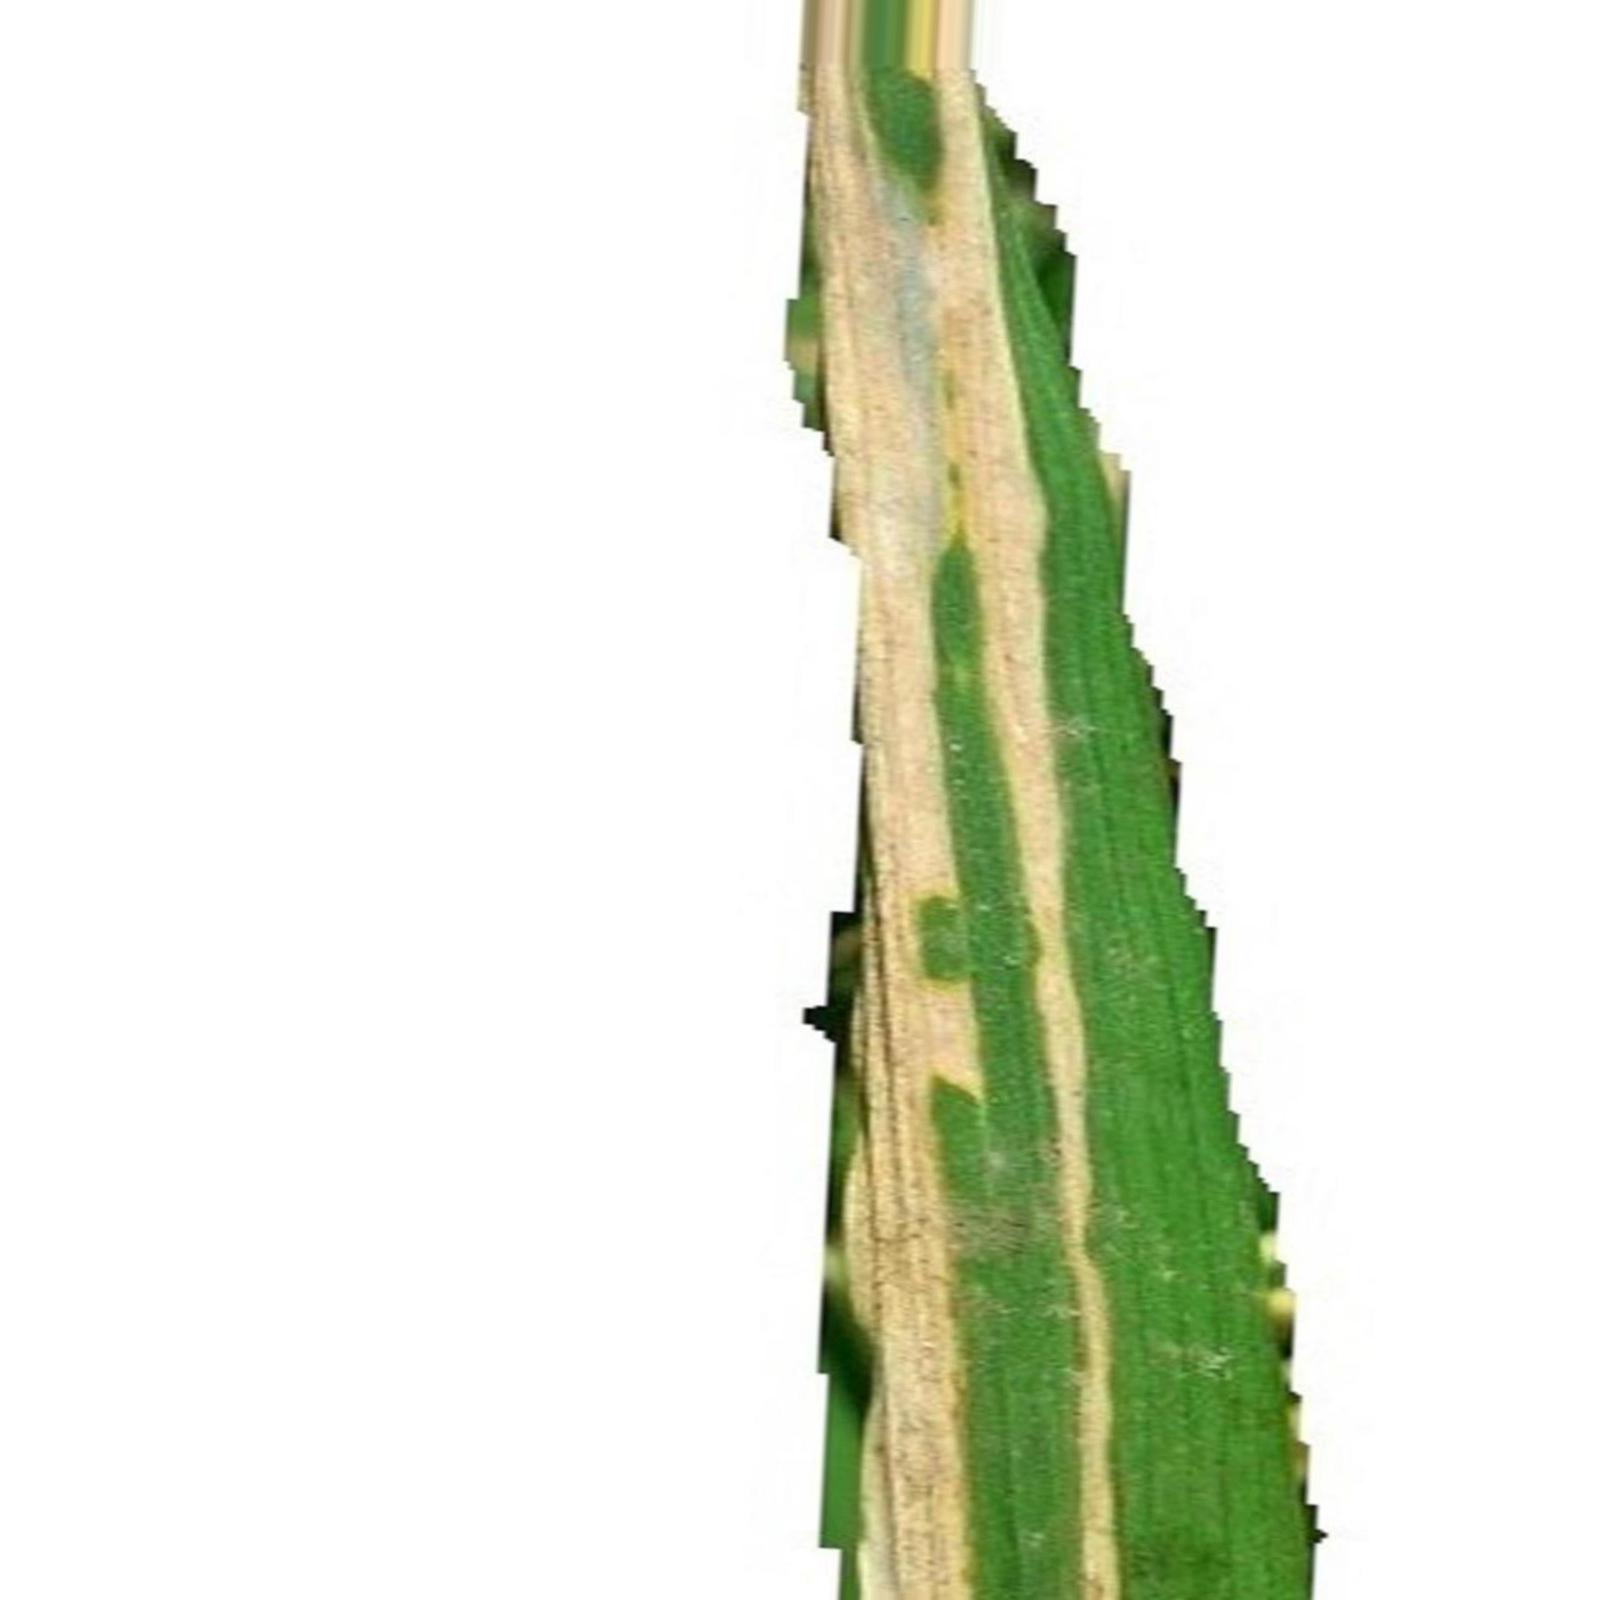
Nhãn: Bệnh Bạc lá (Bacterial leaf blight)